Flowerhorn cichlid

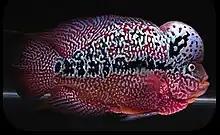
King Kamfa

From the Kamfa family, these Flowerhorns are known for their massive nuchal humps, also called a kok, and their strikingly varied patterning.